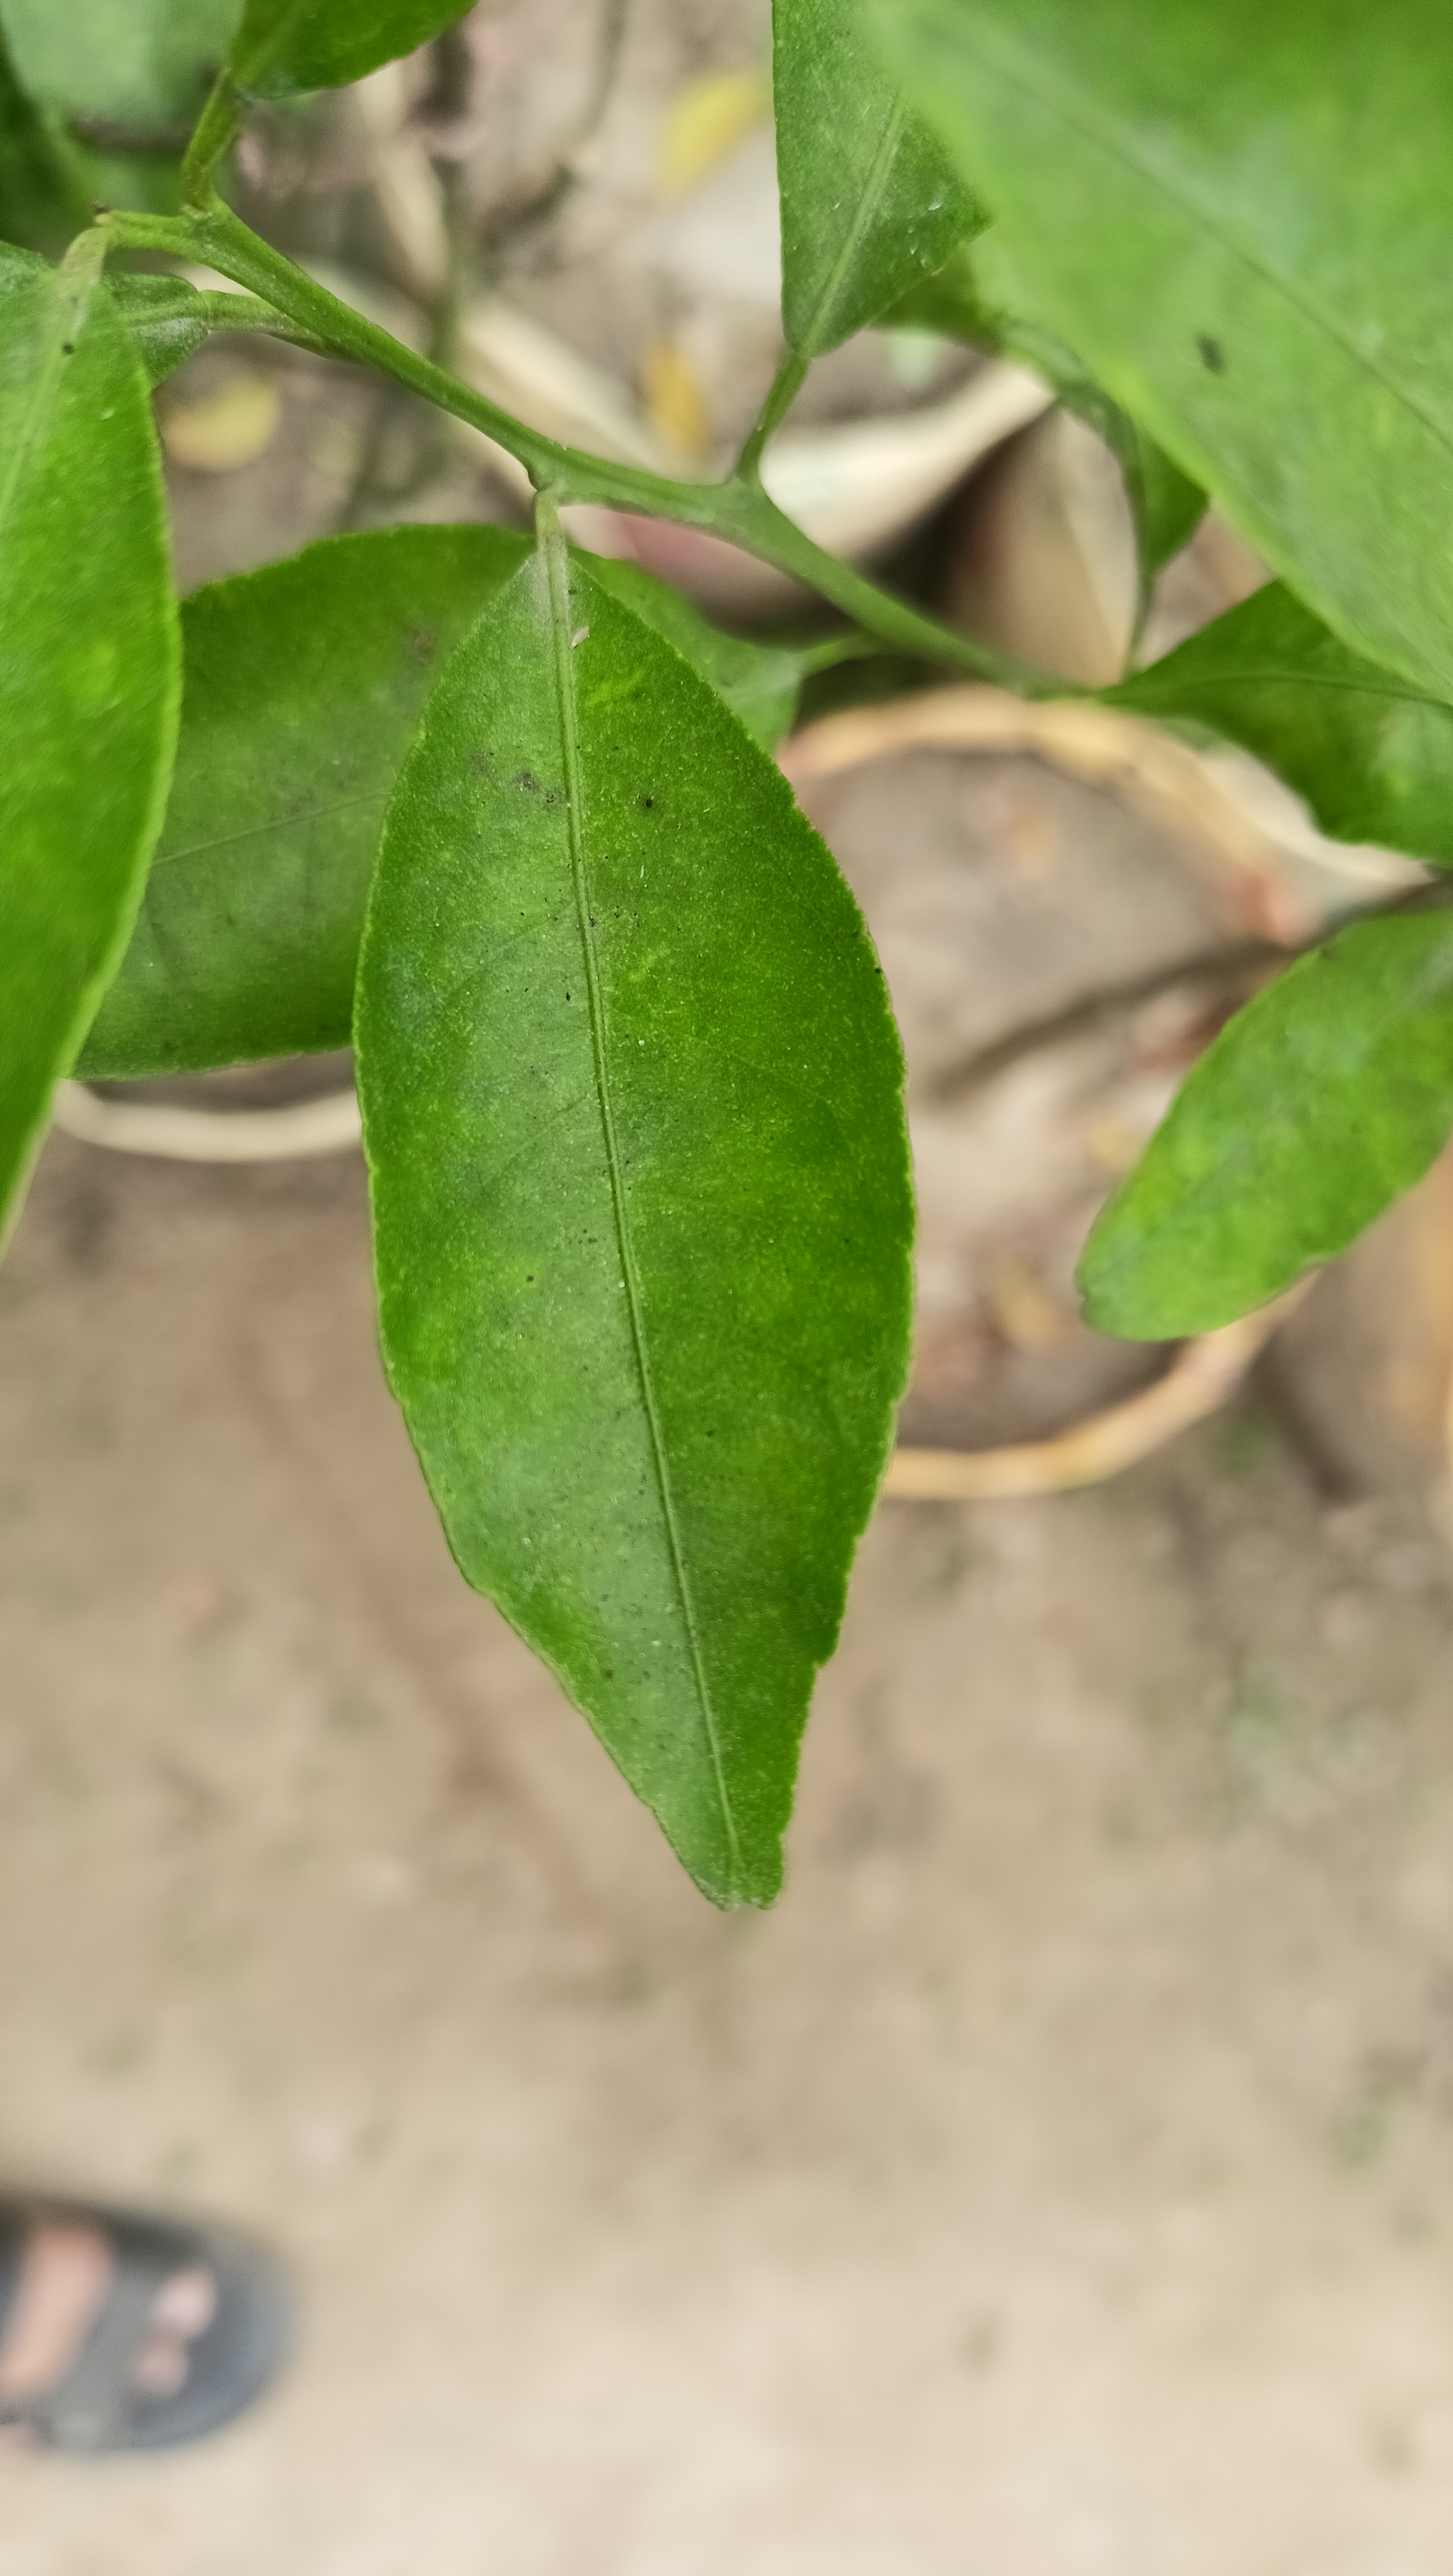
Mandarin leaf variety: Mandaring